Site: brandenburg
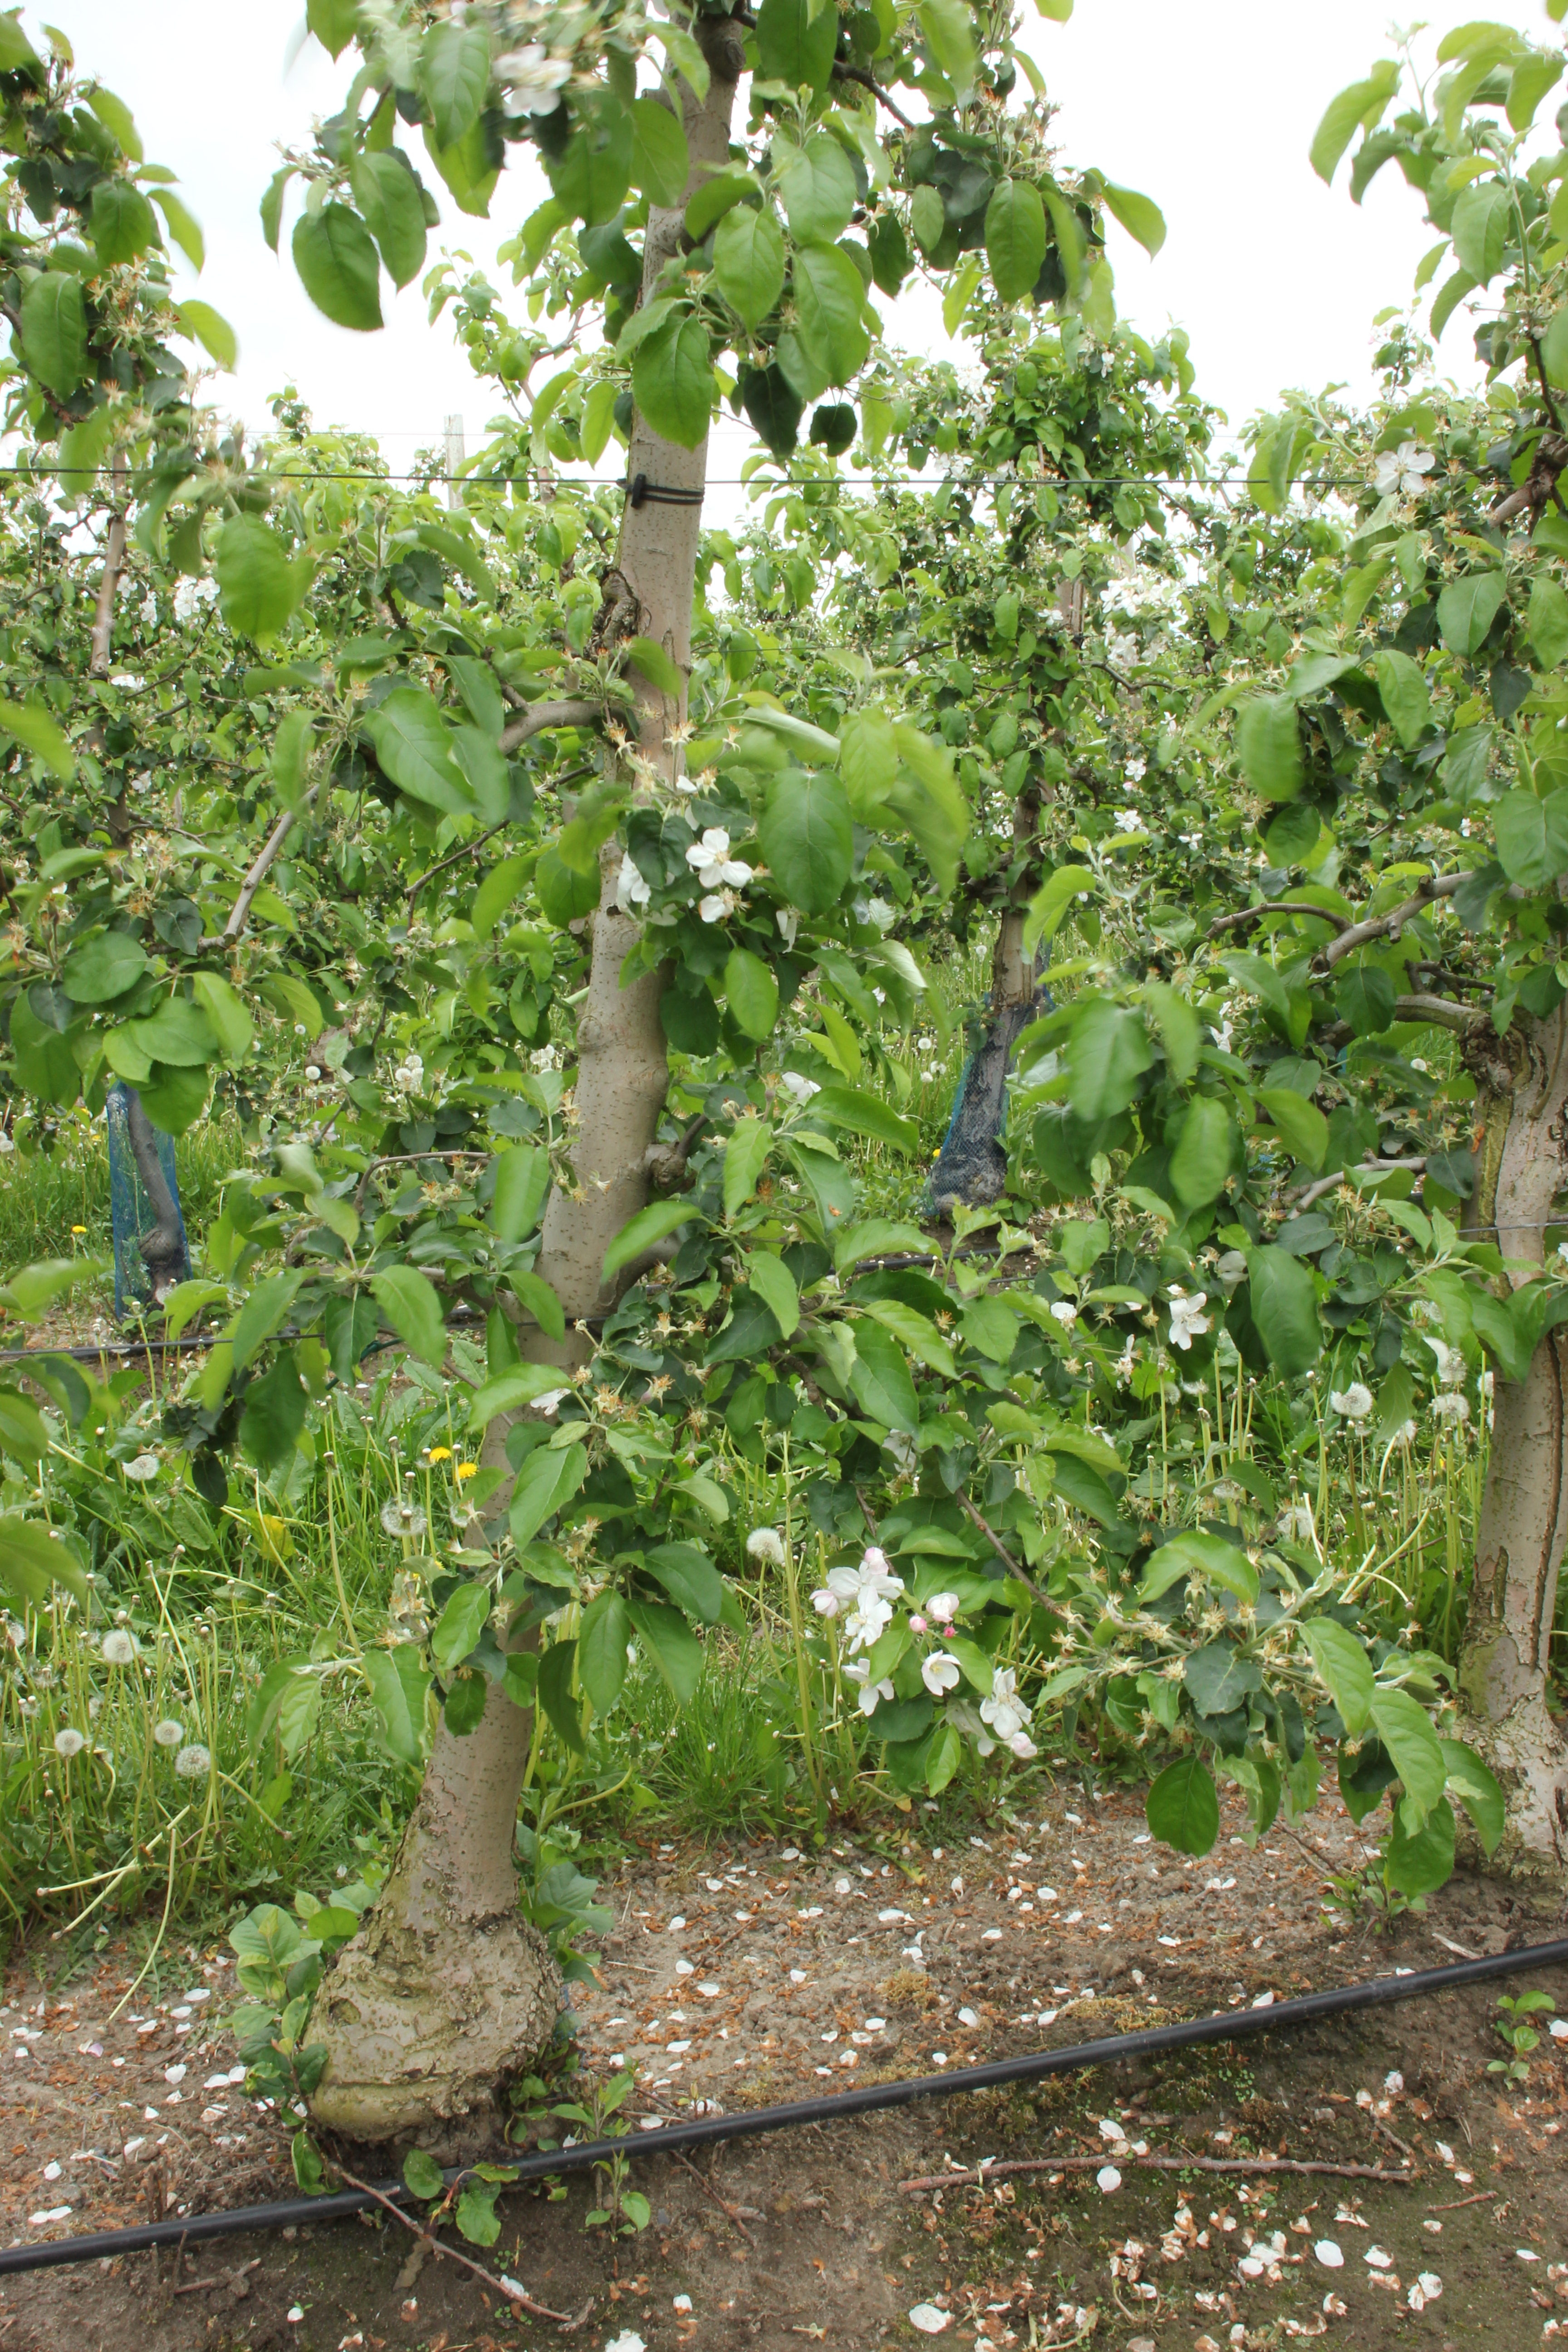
Growth stage (BBCH 67): Flowering